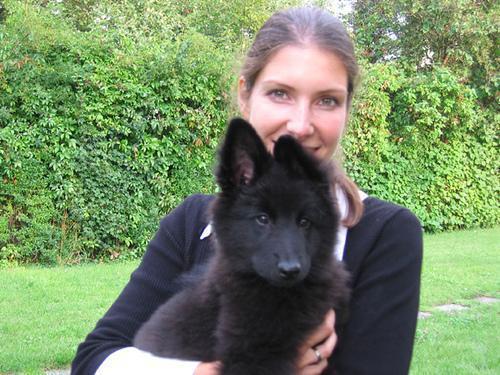
groenendael